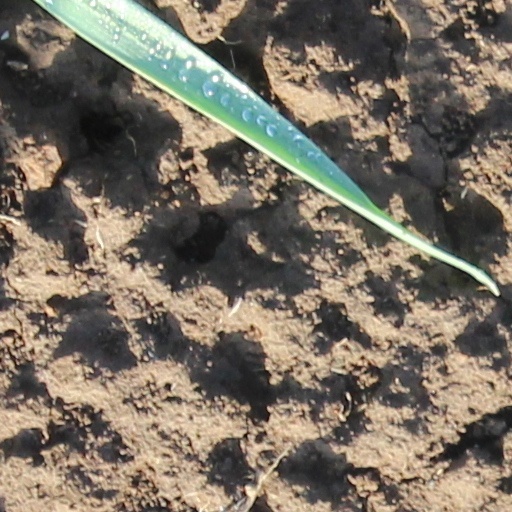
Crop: wheat